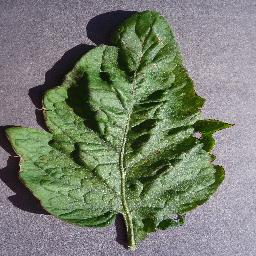
Label: Tomato___Target_Spot